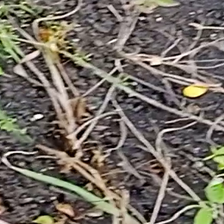
Weed species: Harali_(Cynodon_dactylon)